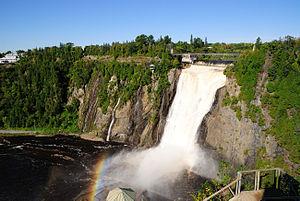
Chute Montmorency